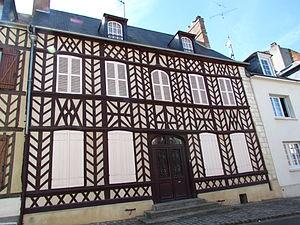
Maison natale d'Hippolyte Bayard, 4 place Bayard, à Breteuil (Oise, France) This building is inscrit au titre des Monuments Historiques. It is indexed in the Base Mérimée, a database of architectural heritage maintained by the French Ministry of Culture,
Breteuil est une commune française située dans le département de l'Oise, en région Hauts-de-France, et qui fait partie de la région naturelle du Santerre.
Cet article recense les monuments historiques de l'ouest de l'Oise, en France.